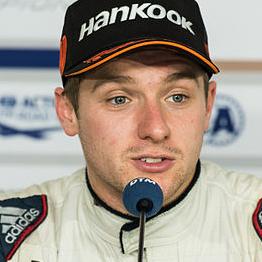
Age: 19